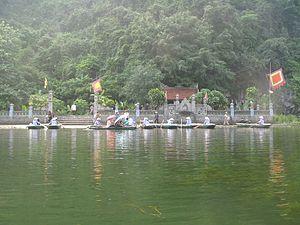
Ninh Bình est une ville du nord du Việt Nam située dans la province du même nom à 93 km au sud de Hanoi.